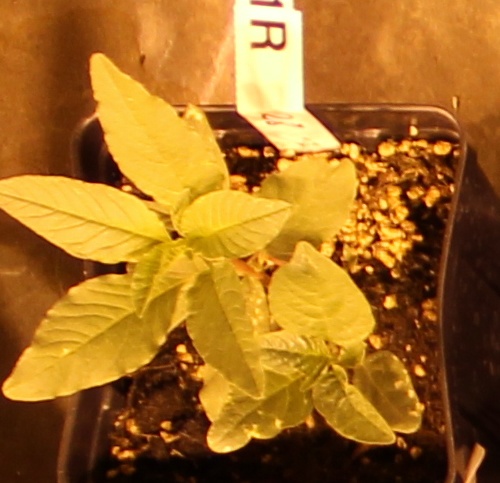
Label: Waterhemp